History of Hollyoaks

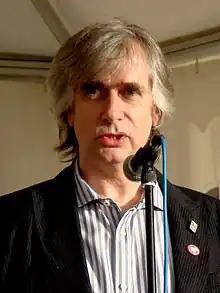
Phil Redmond ("Pictured") felt there was a need for a British serial aimed at a teenage audience.

Suggestions for a serialised television drama that would explore the lives of late-teenage characters were put to producer Phil Redmond in the 1980s by viewers of his "Grange Hill" school-based drama series. The suggestions came from "Grange Hill" viewers but Redmond was unable to pursue the idea at the time due to his production commitments with another successful television drama serial, "Brookside".